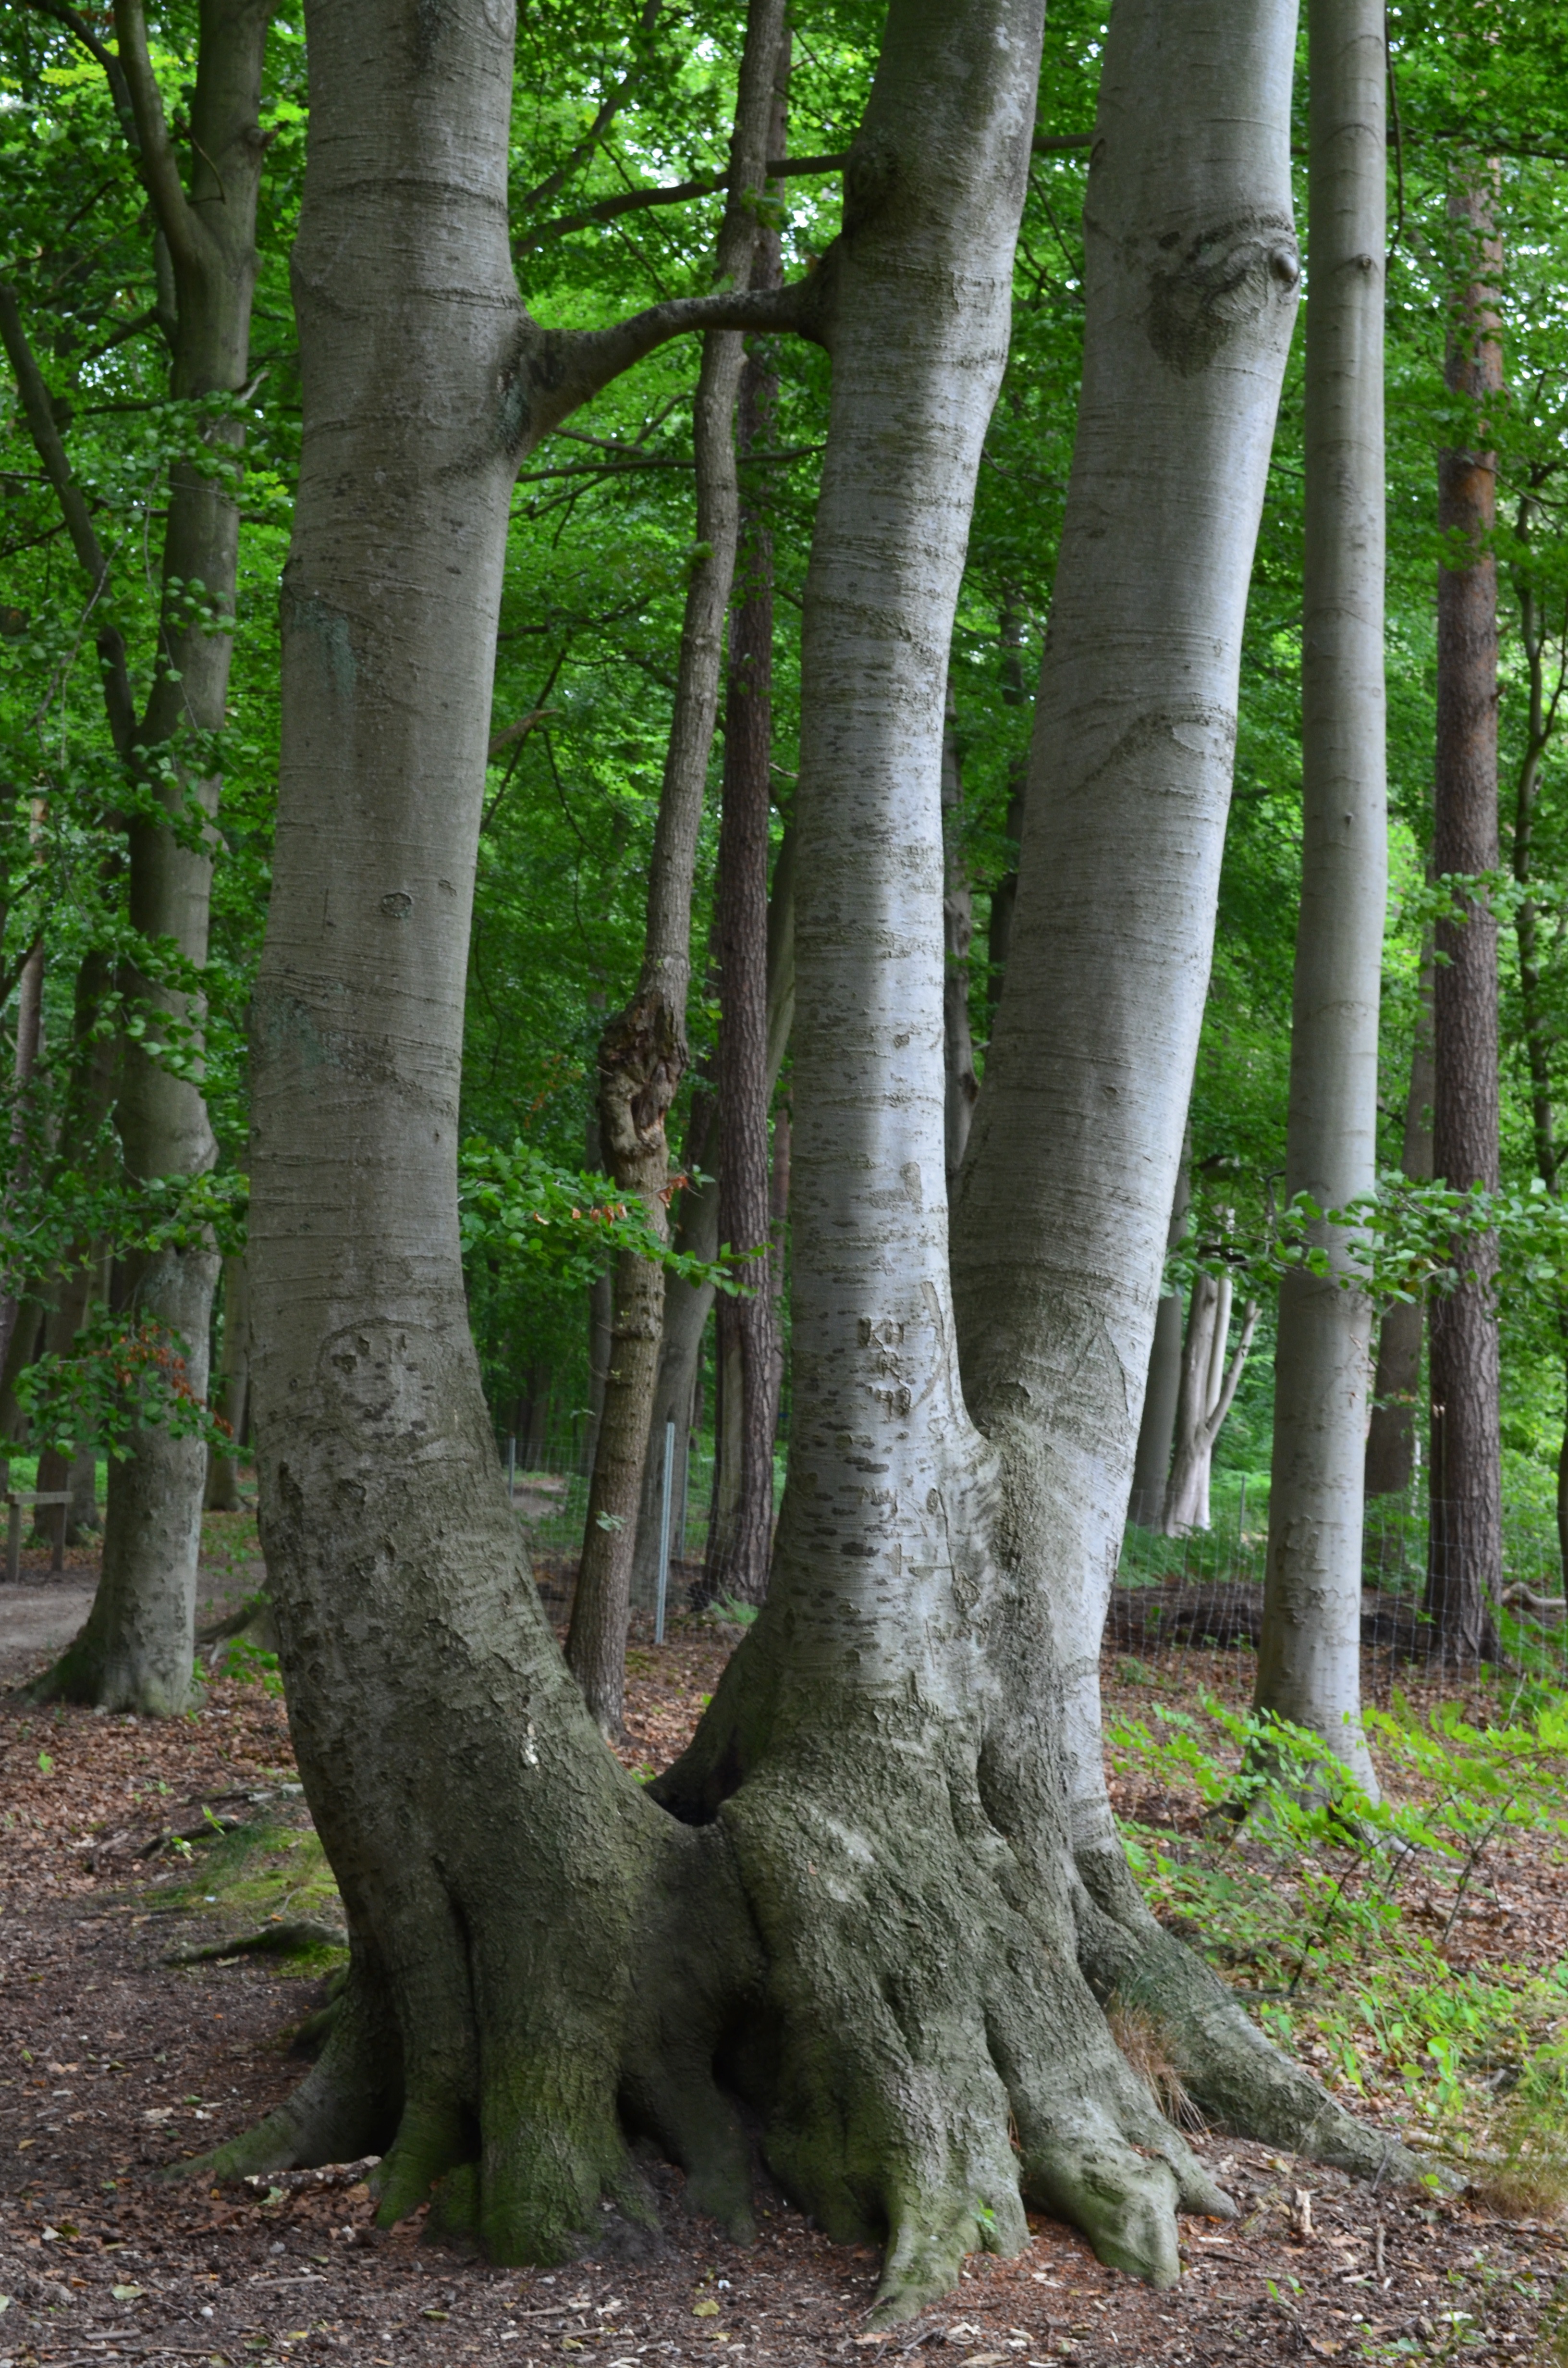
tree, nature, forest, branch, plant, wood, leaf, trunk, green, botany, trees, deciduous, grove, woodland, habitat, ecosystem, cohesion, flowering plant, old growth forest, plant stem, woody plant, land plant